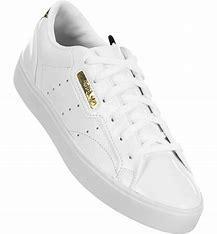
Brand: Adidas
Model: Sleek